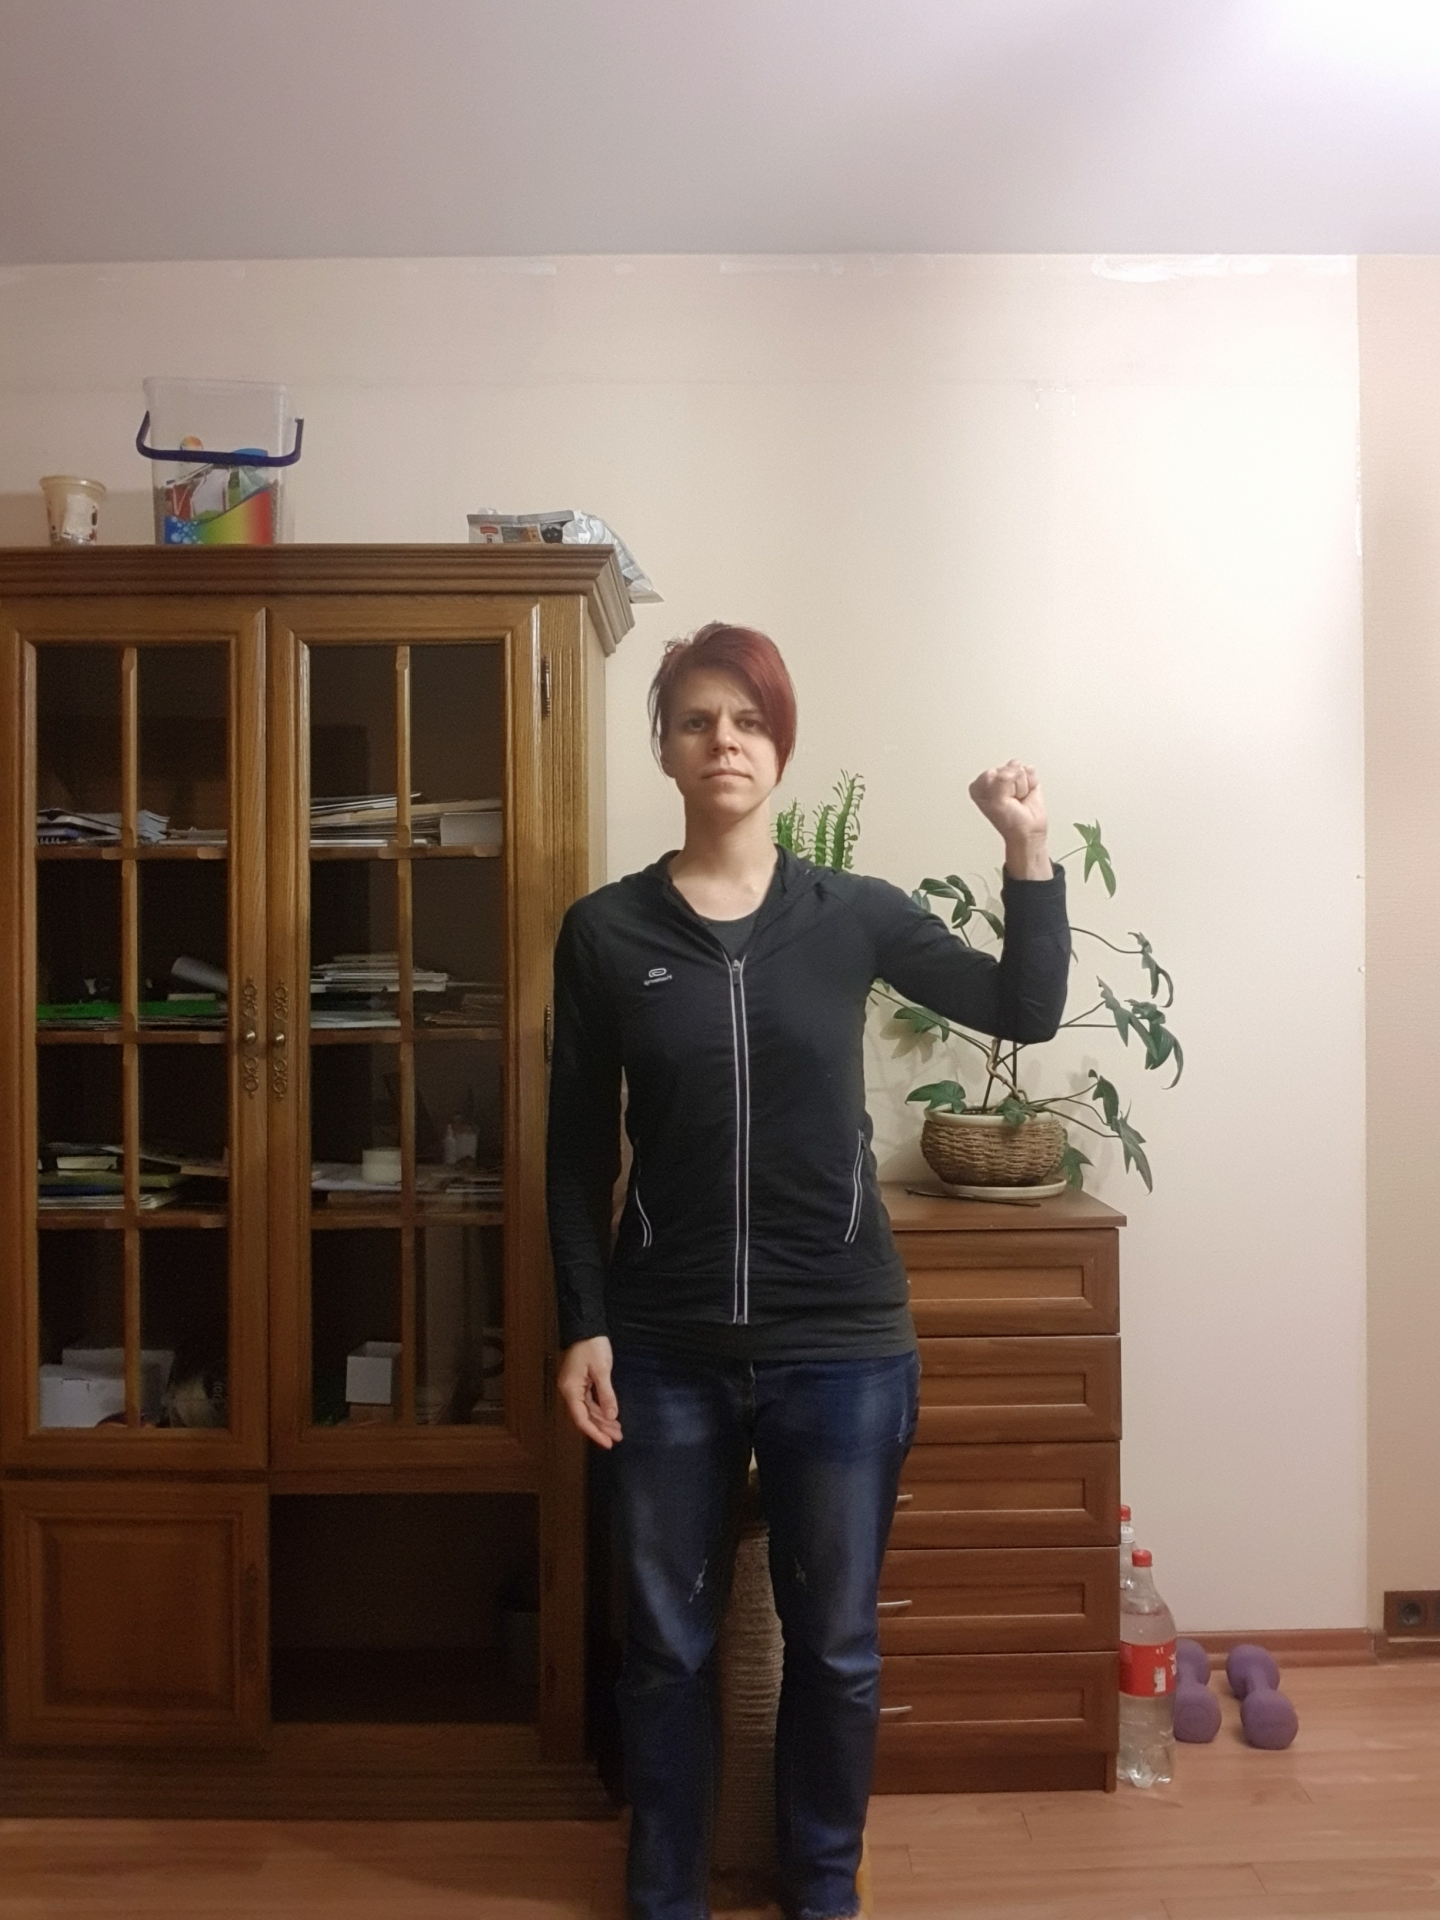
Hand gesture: fist